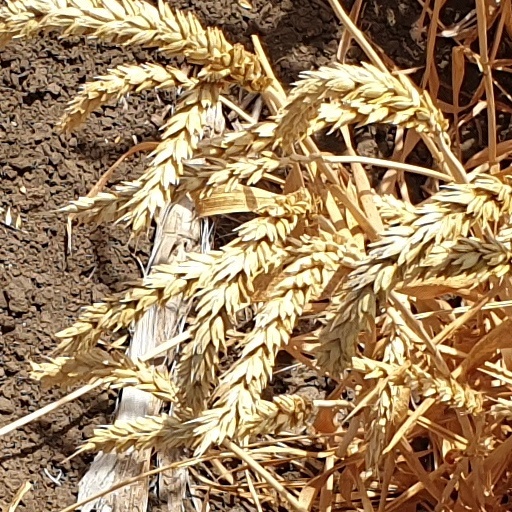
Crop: wheat